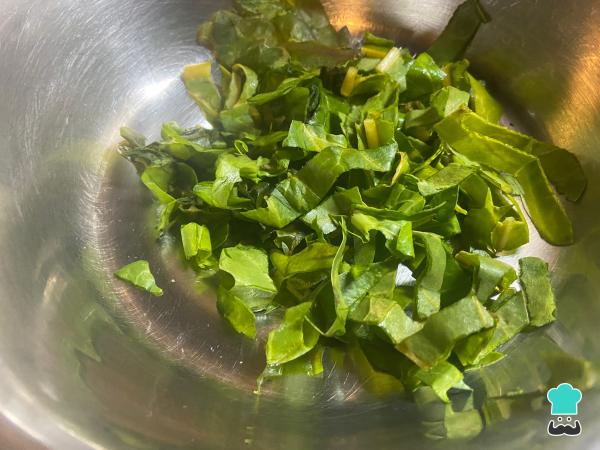
Mientras, lava y pica las hojas de acelga o procésalas para que queden más chiquitas. No debes cocinarlas para que rindan más y mantengan sus nutrientes. Además, de esta forma, no quedarán tan húmedas y las empanadas de acelga no explotarán en el horno.Truco: si lo deseas, puedes reemplazar las acelgas por espinacas y elaborar unas deliciosas empanadas de espinaca.